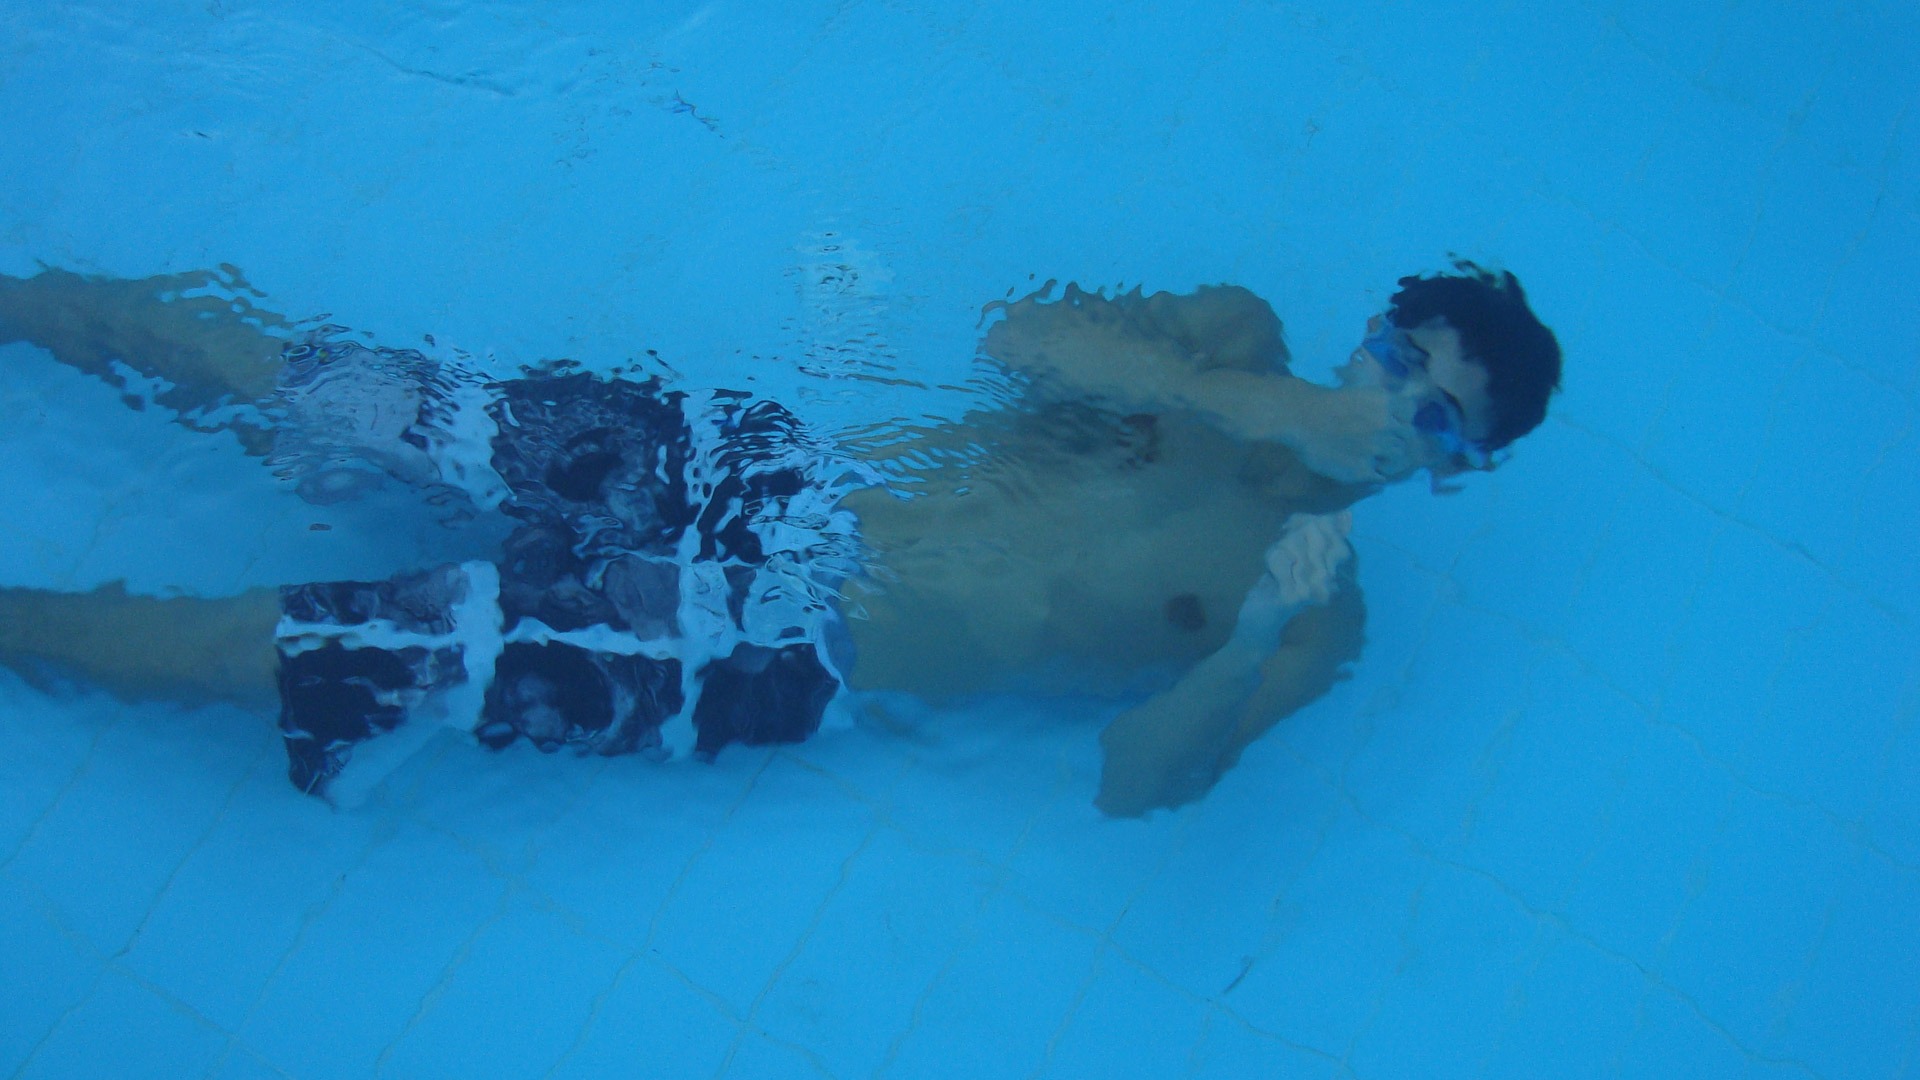
sport, wet, vacation, recreation, diving, pool, underwater, swim, splash, blue, aquatic, leisure, swimming, activity, dive, freediving, aqua, sports, swimsuit, active, water sport, outdoor recreation, marine biology, underwater diving